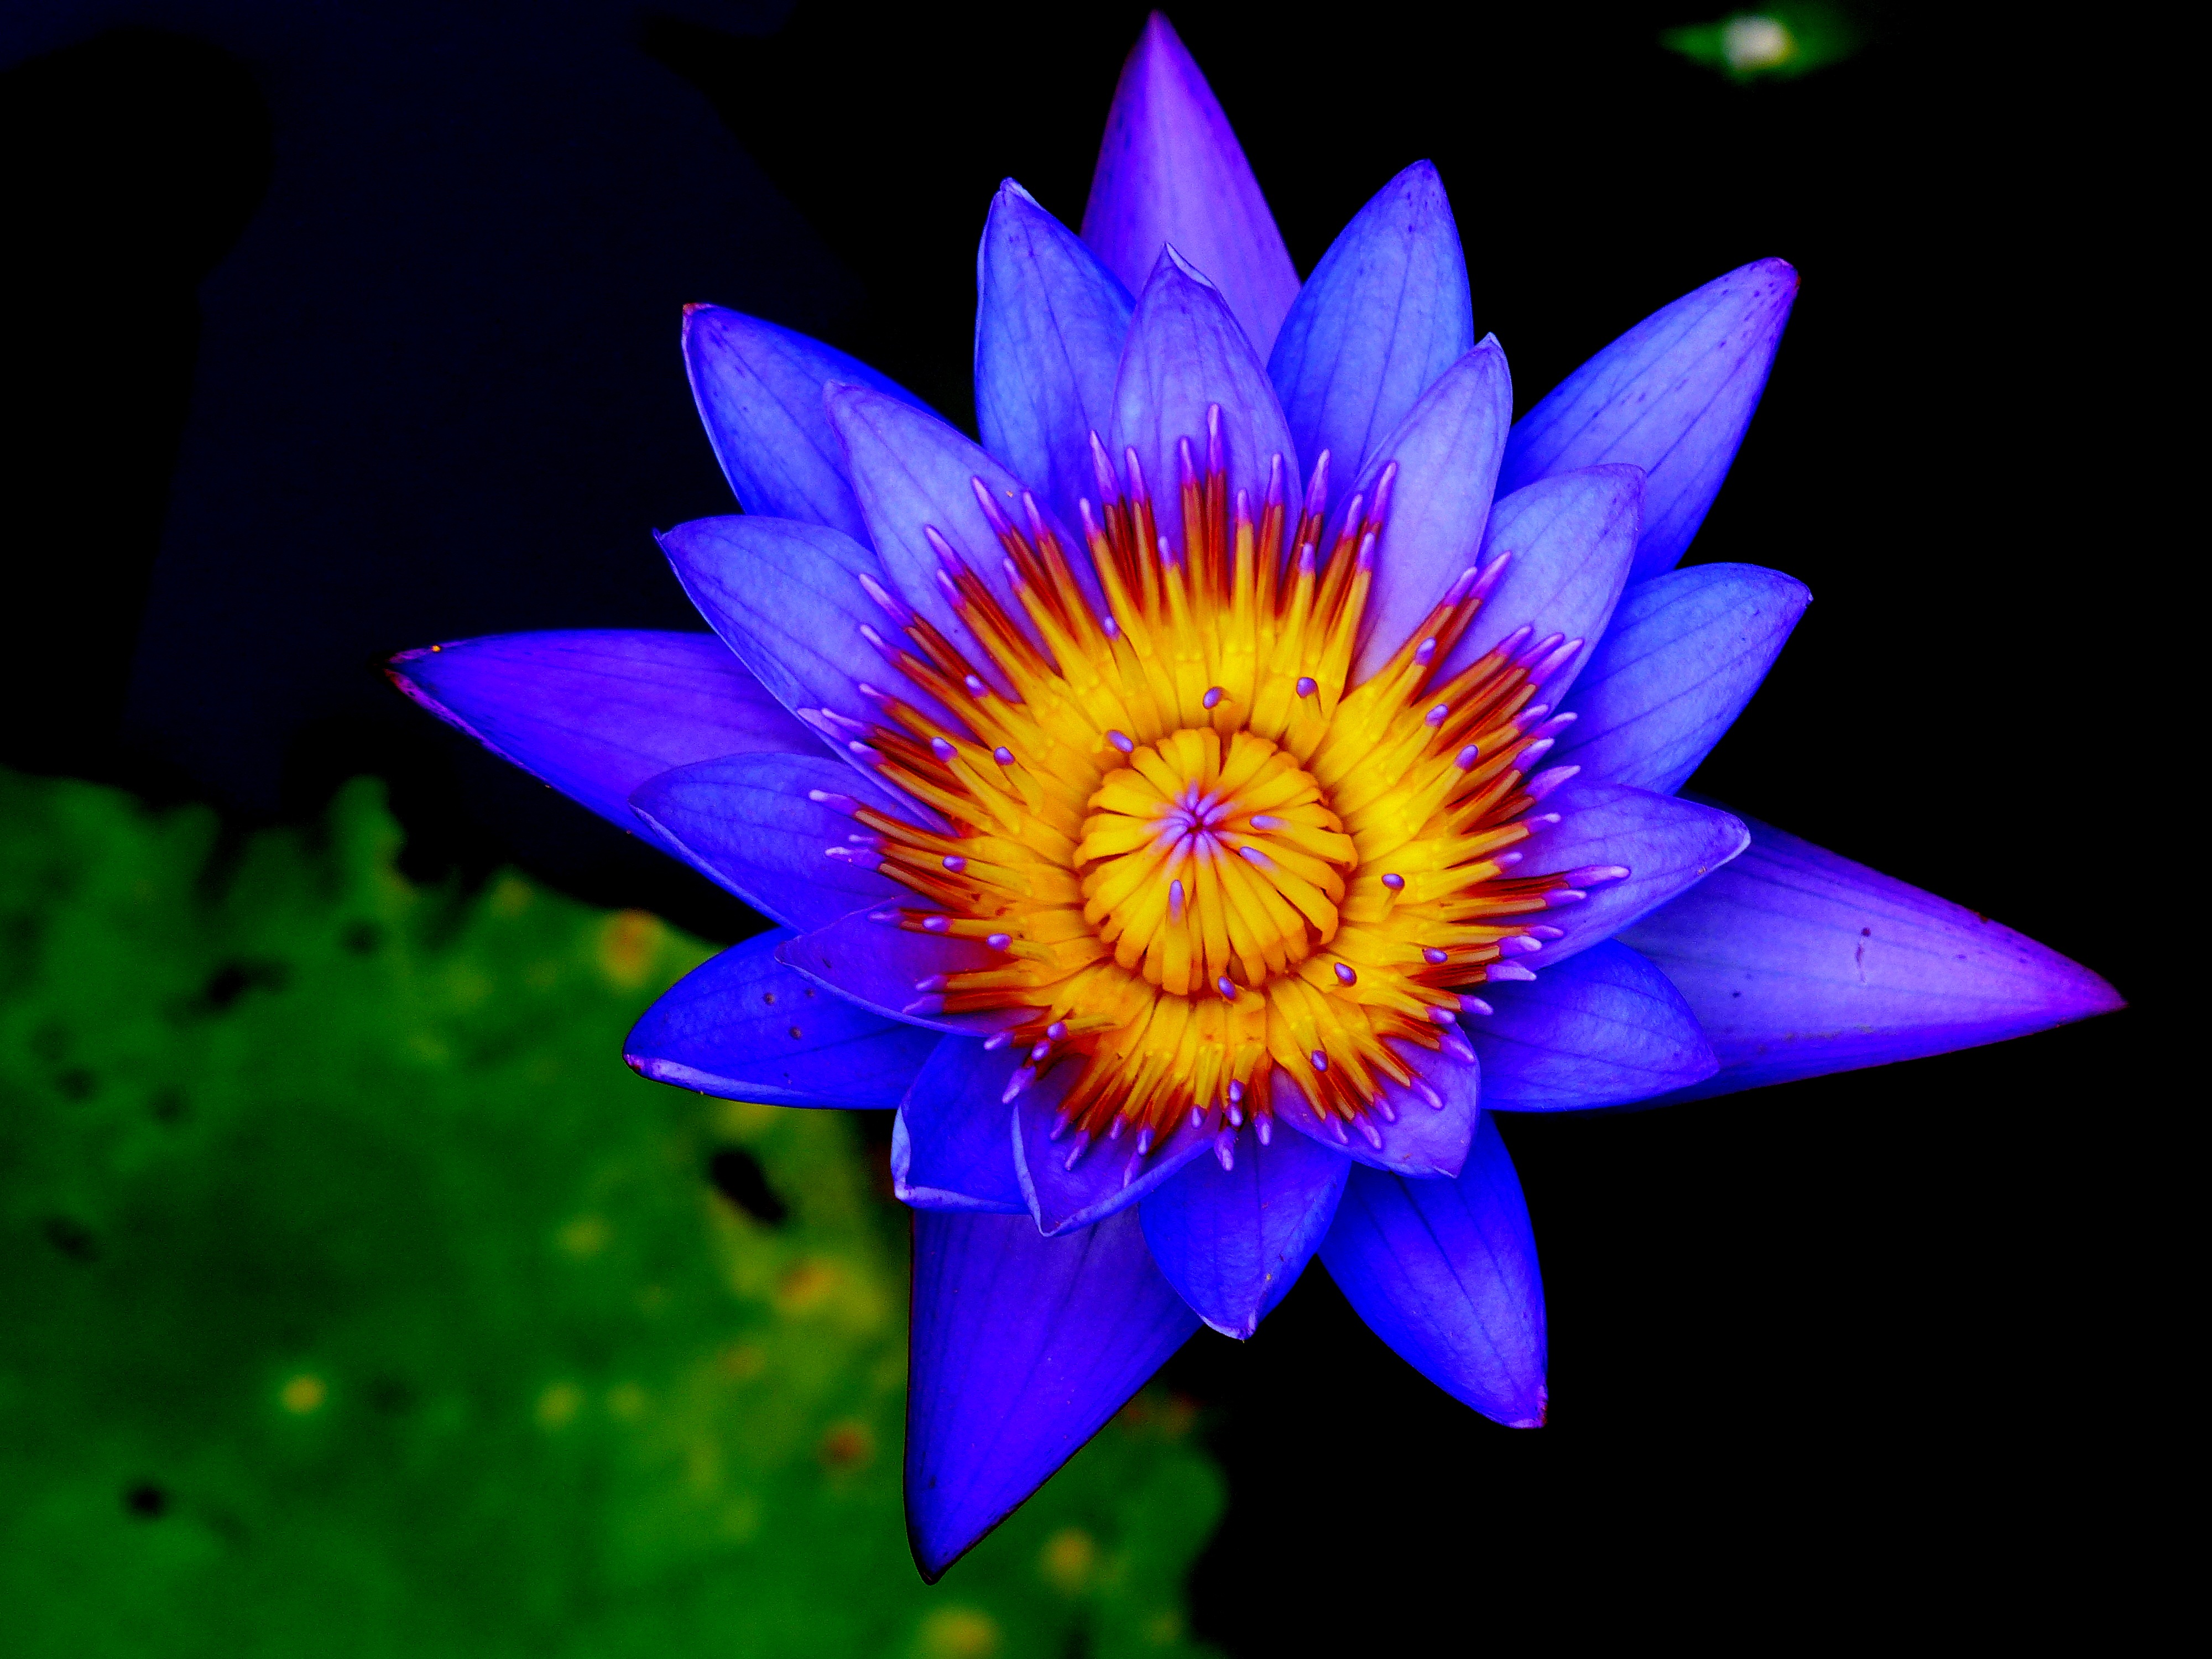
plant, flower, petal, pond, blue, aquatic, sacred lotus, aquatic plant, flora, wildflower, close up, lotus flower, lotus, macro photography, flowering plant, land plant, lotus family